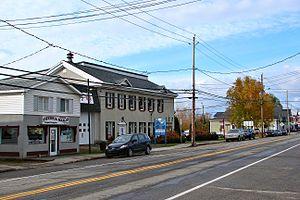
Papineauville est une ville canadienne, l'une des municipalités de la région administrative de l'Outaouais dans la province du Québec, avec une population d'environ 2164. Elle est le chef-lieu de la municipalité régionale de comté de Papineau. Sa superficie est de 48,5 km² avec une densité de 44 habitants par km². Les municipalités limitrophes sont Saint-André-Avellin au nord, Alfred et Plantagenet au sud, Plaisance à l'ouest et Montebello à l'est.